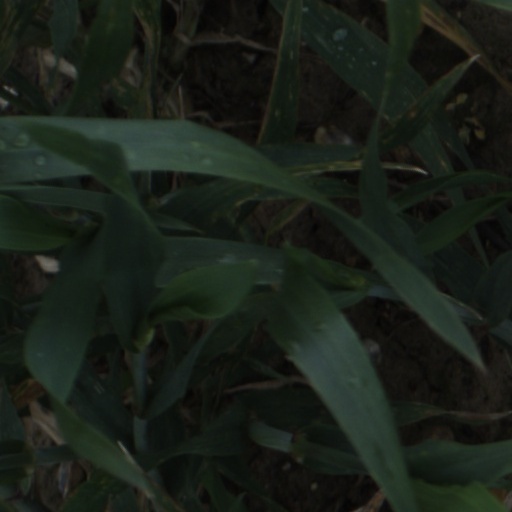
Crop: wheat